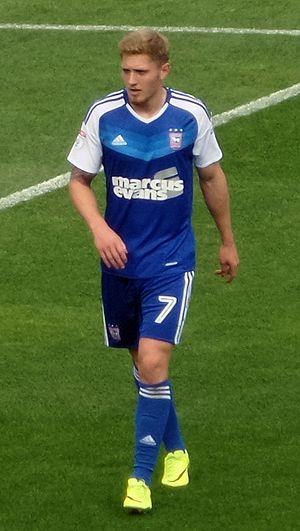
Edward James Bishop, plus connu sous le nom de Teddy Bishop, né le 15 juillet 1996 à Cambridge, est un footballeur anglais. Il joue au poste de milieu de terrain pour le club d'Ipswich Town.